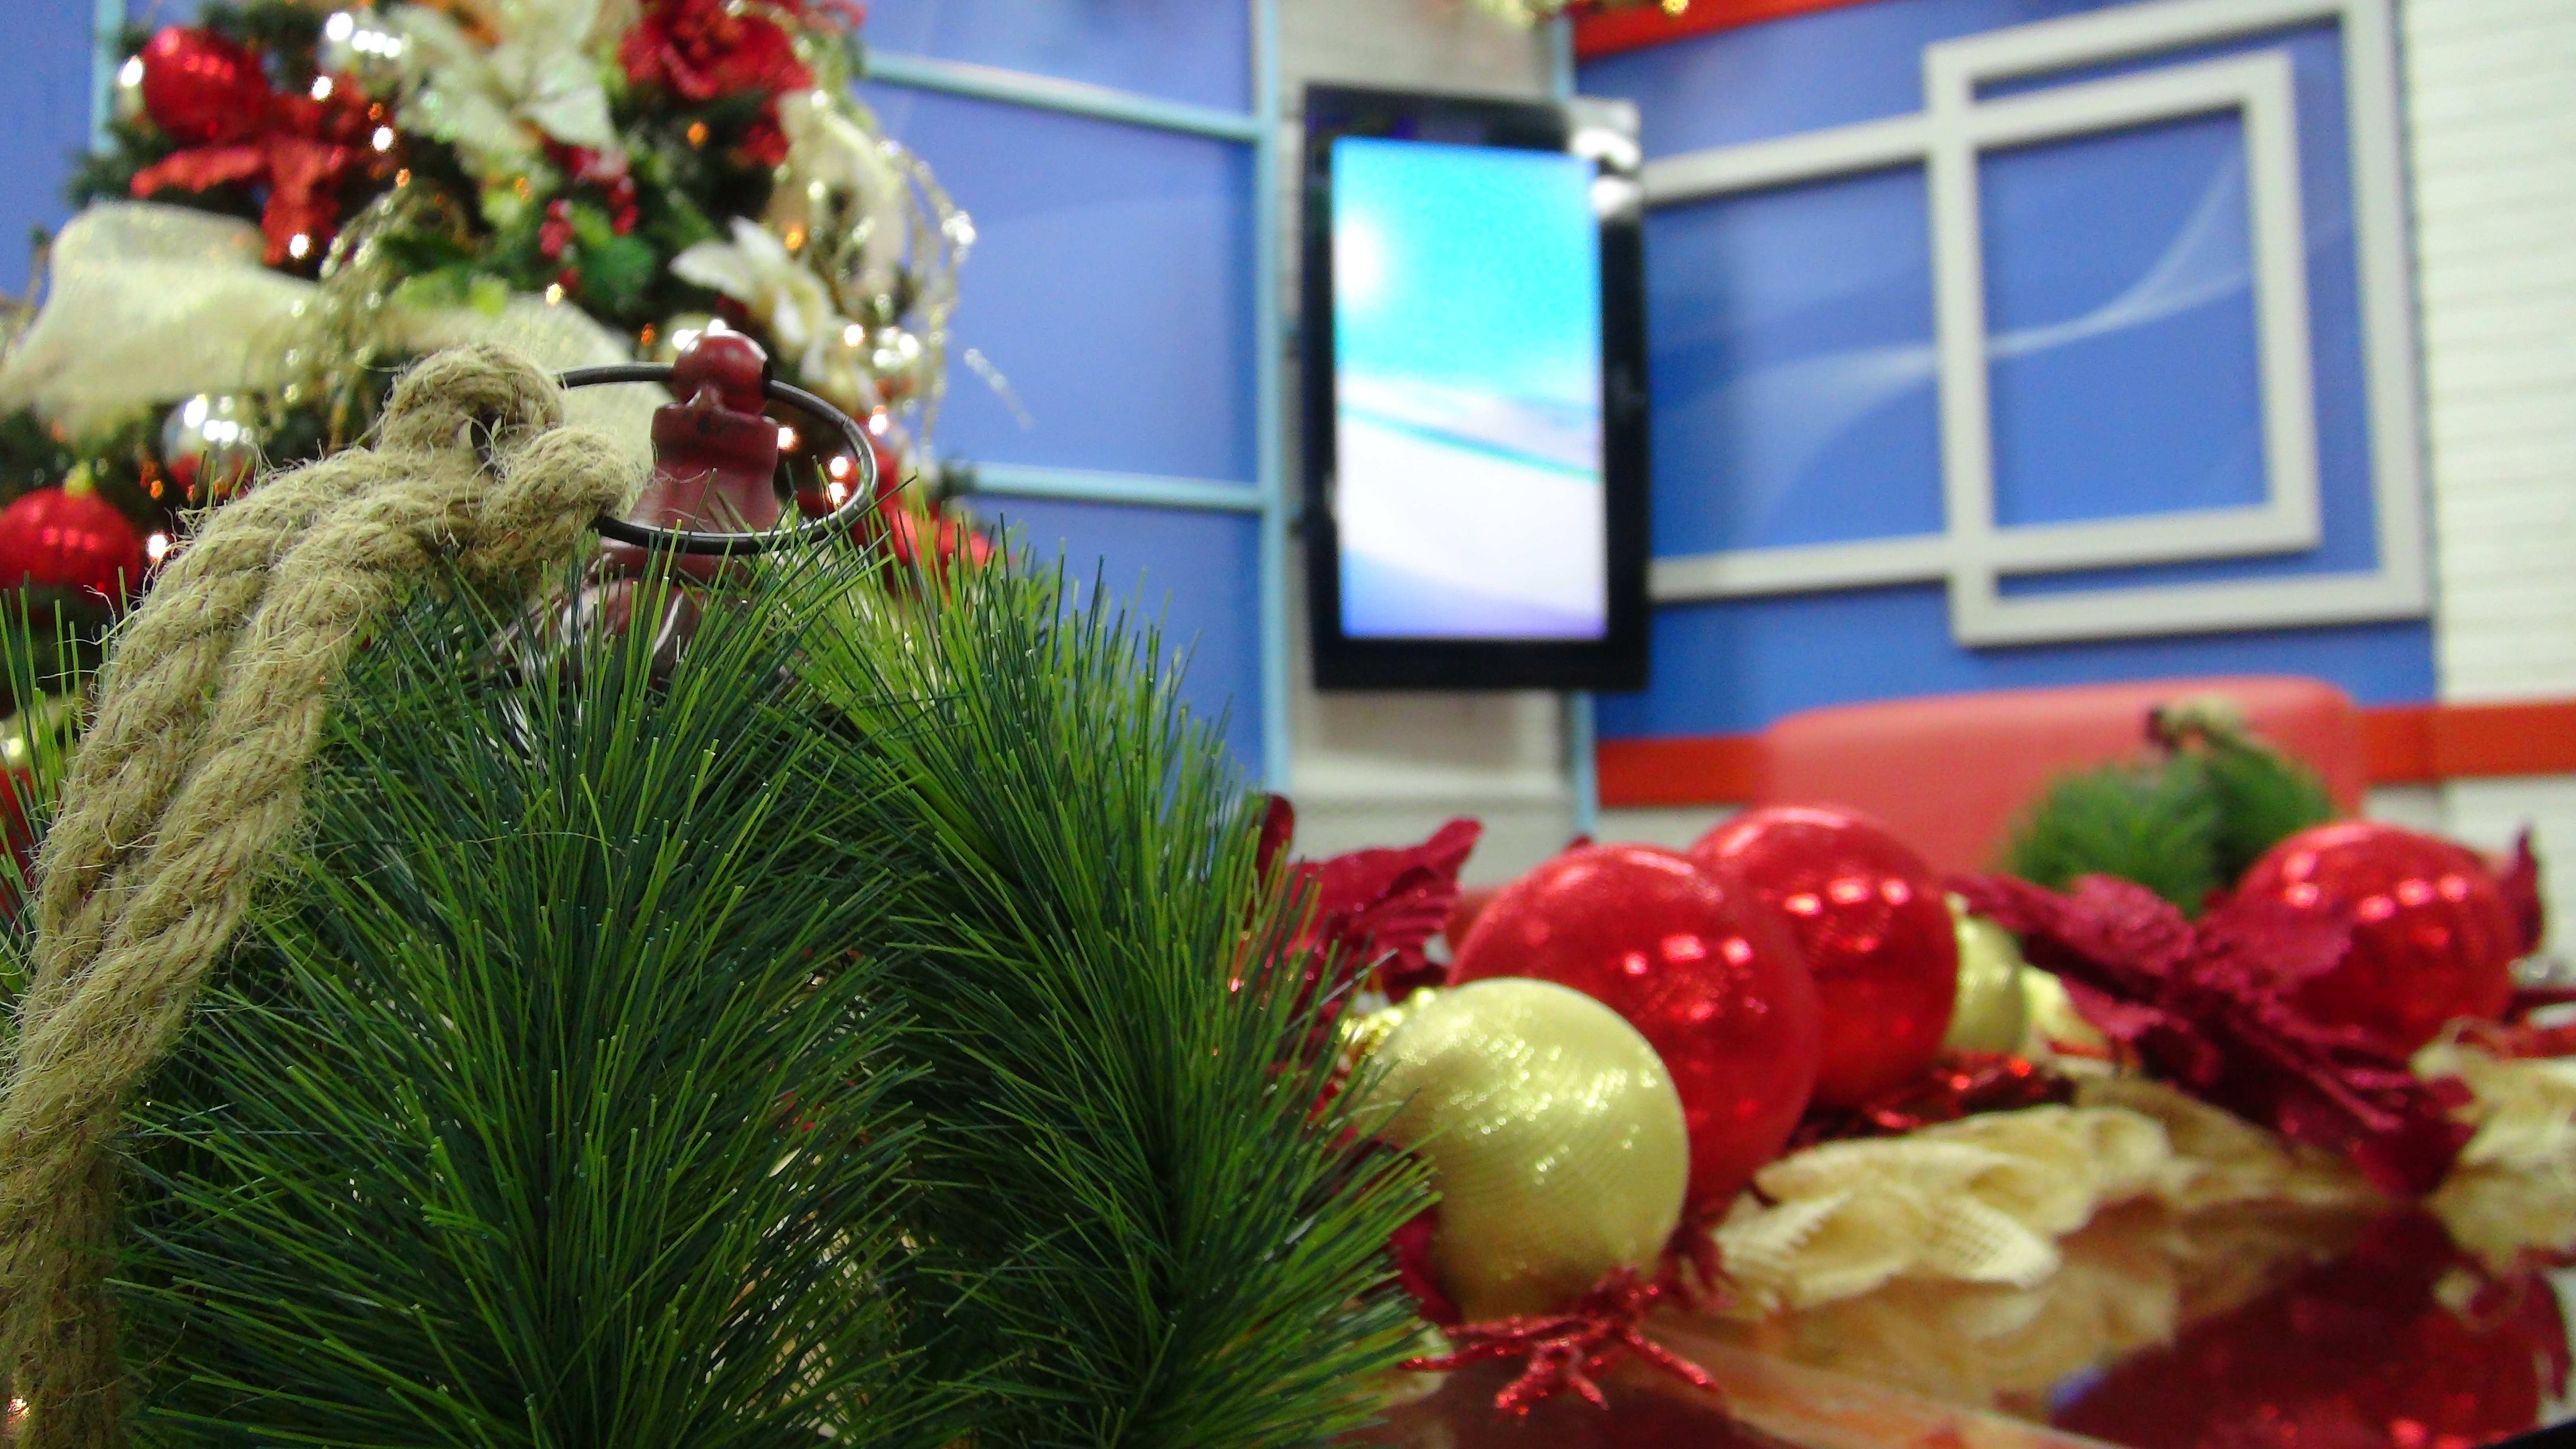
set, television, christmas decoration, christmas, decor, christmas ornament, holiday, flower